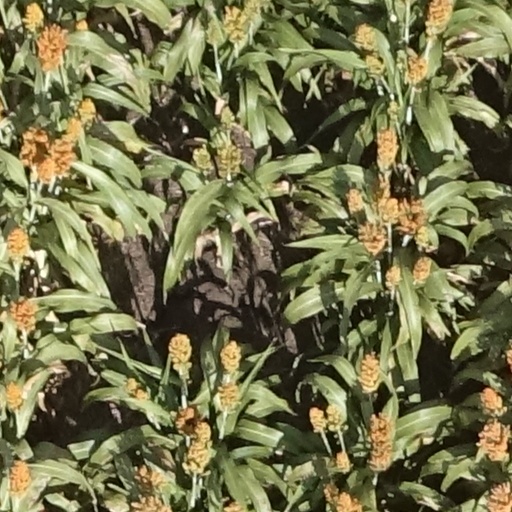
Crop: sorghum